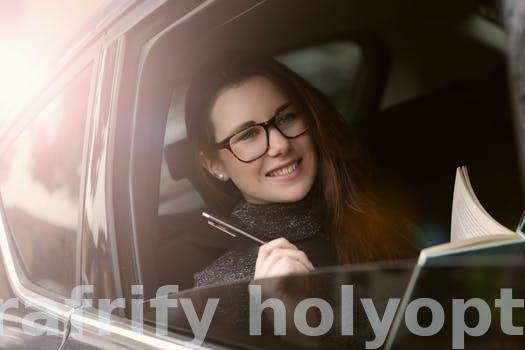
Label: Watermark